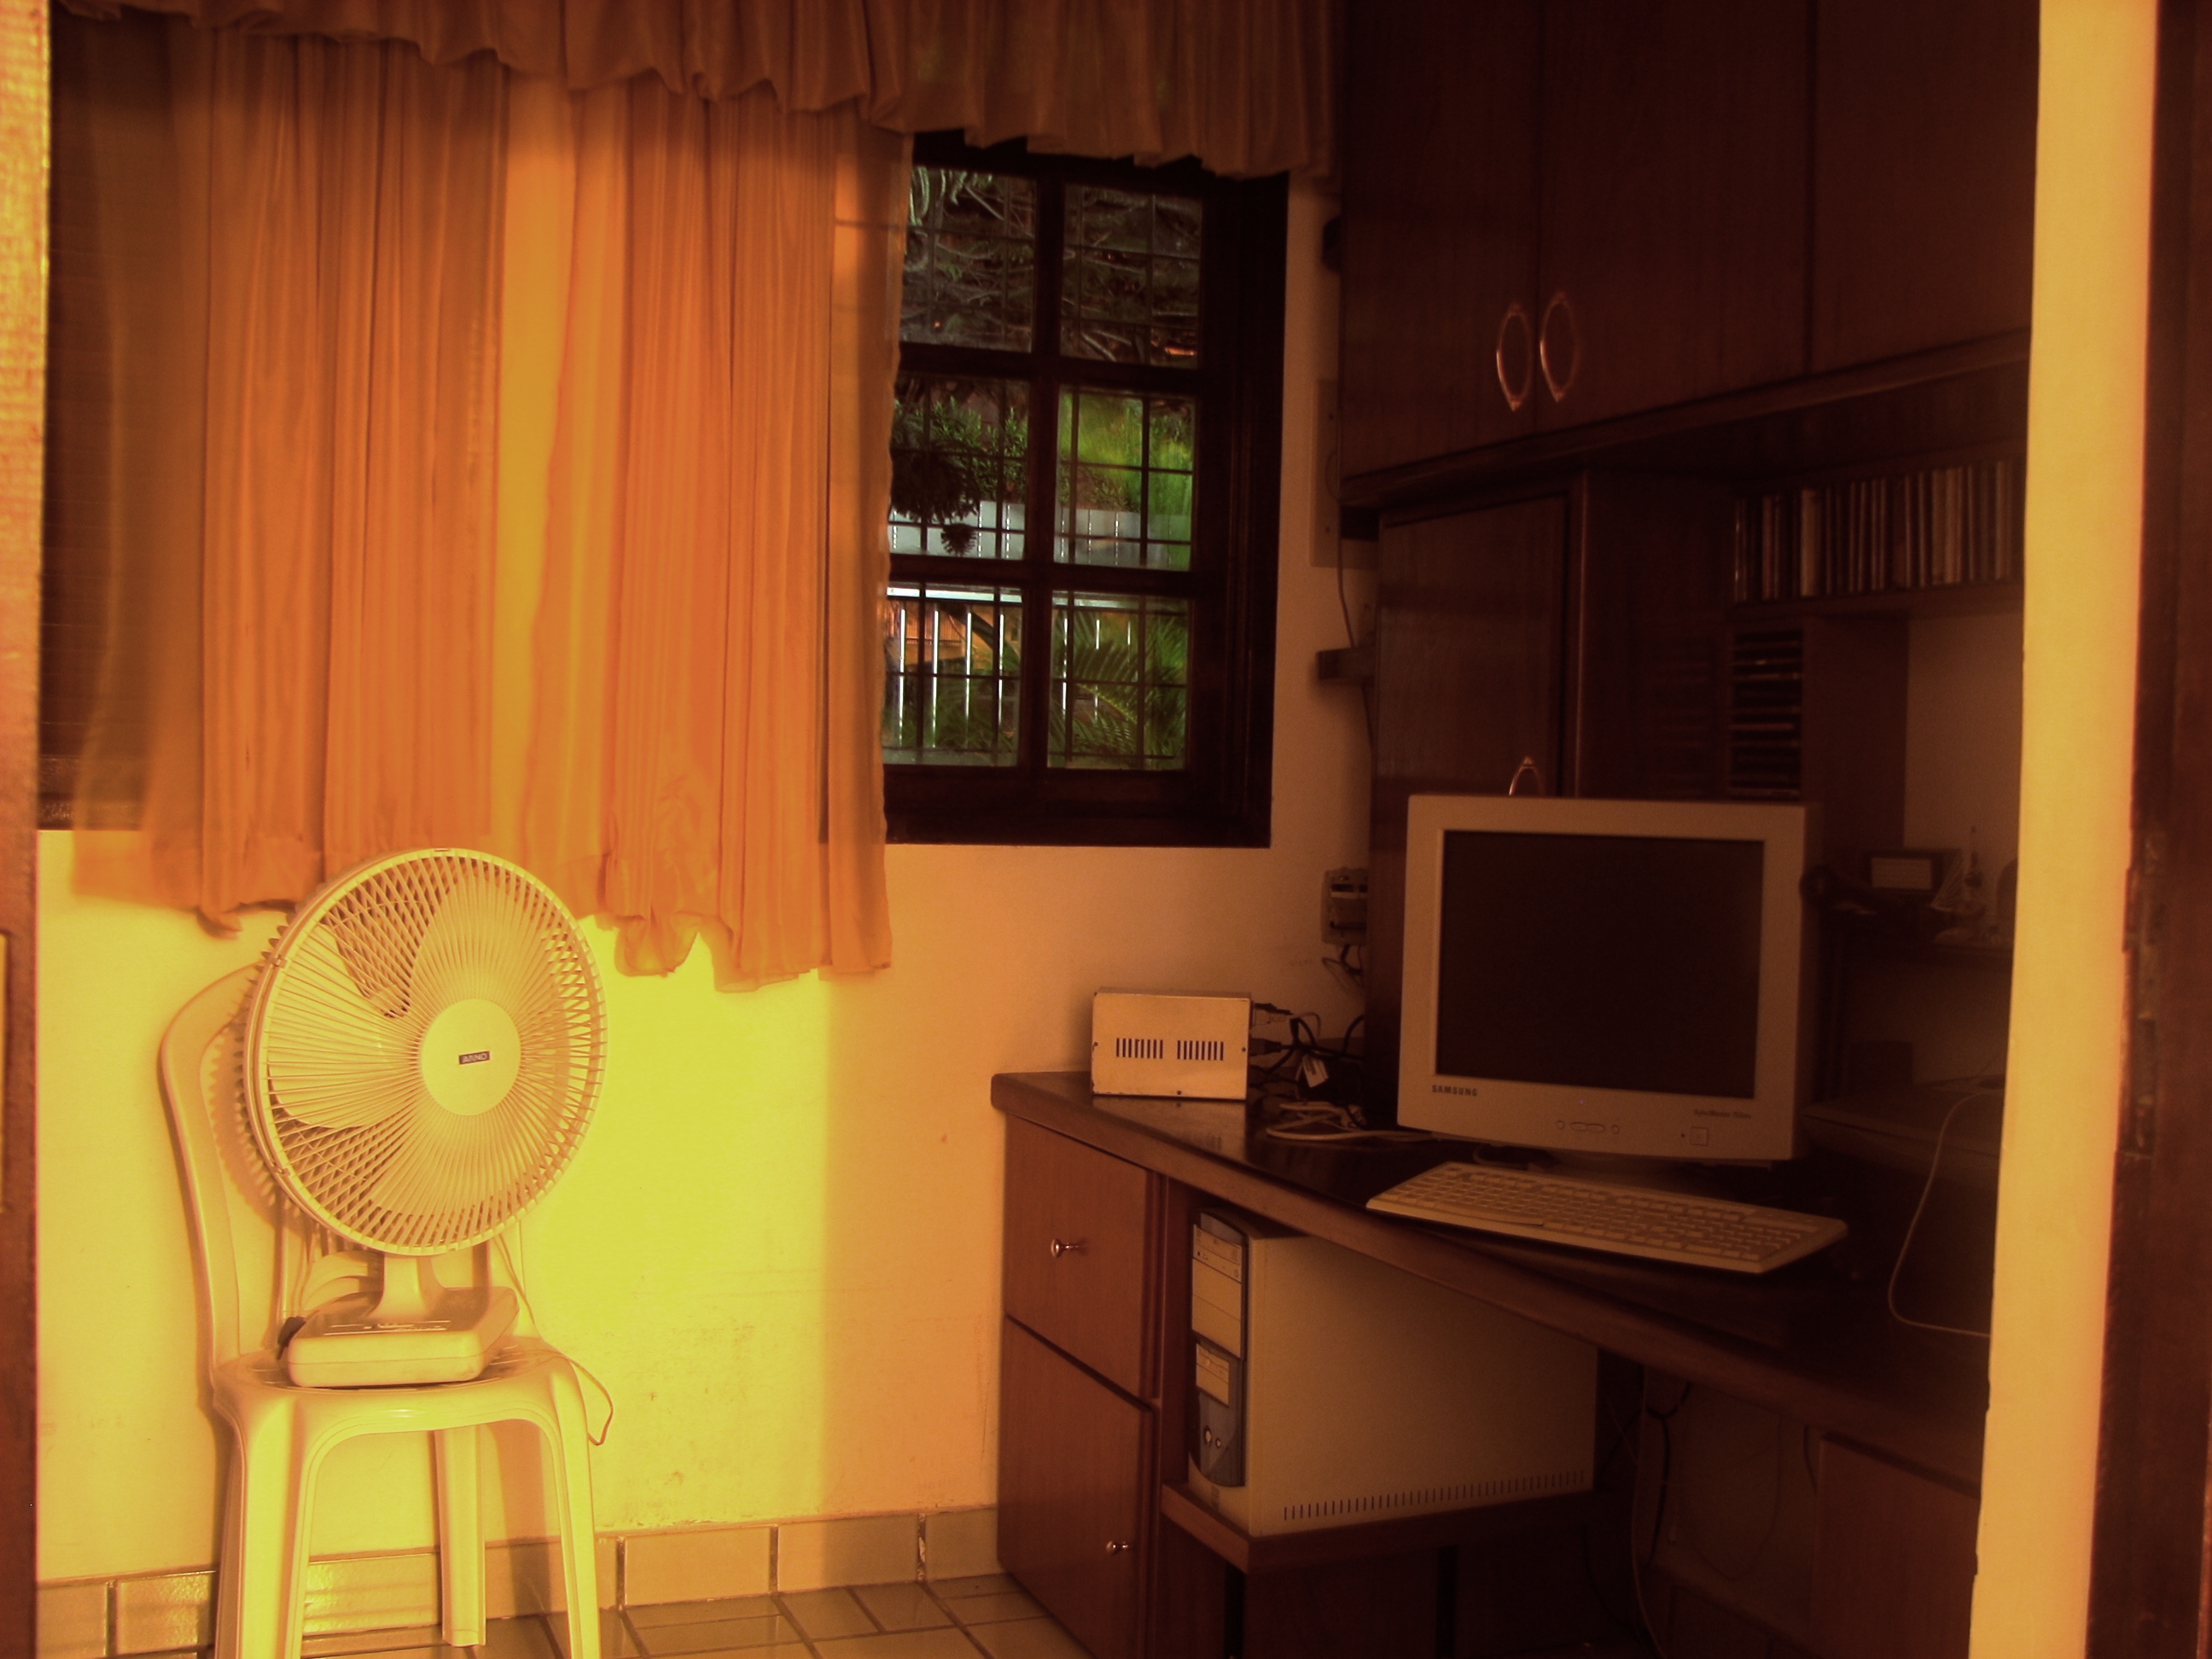
house, window, home, cottage, property, living room, room, apartment, interior design, hdr, design, estate, cinepaint, highdinamicrange, hdr10xp, window covering